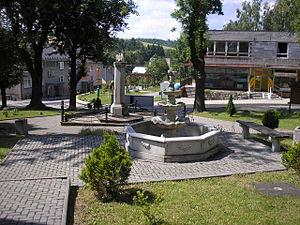
Ryžoviště est une commune du district de Bruntál, dans la région de Moravie-Silésie, en Tchéquie. Sa population s'élevait à 589 habitants en 2018.